Ignatius Maloyan

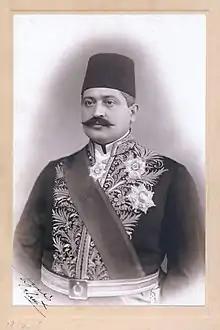
Talat Pasha

Walter Holstein, the Imperial German Consul at Mosul, learned of the deportation and murder of Archbishop Maloyan and every other member of the caravan via a letter which no longer survives, but which was written either by Hilmi Bey or Shefik Bey. Holstein immediately informed the German Ambassador in Constantinople, Hans von Wangenheim, who in turn informed Berlin. The German Foreign Office then issued a formal protest through Ambassador von Wangenheim to the Ottoman Minister of the Interior, Talat Pasha. Through Ambassador von Wangenheim, the Imperial German Government demanded that Reşit Bey be removed as Vali of Diyarbekir, "lest his murderous policies lead to the total extermination of the Christians in his area." Instead, Talat Pasha chose to send an ambiguously worded reprimand ordering an end to the killing of non-Armenian Christians to Reşit Bey, who ignored it, remained at his post until March 1916, and was never otherwise reprimanded for his role in the Armenian and Assyrian genocides.